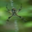
Label: spider